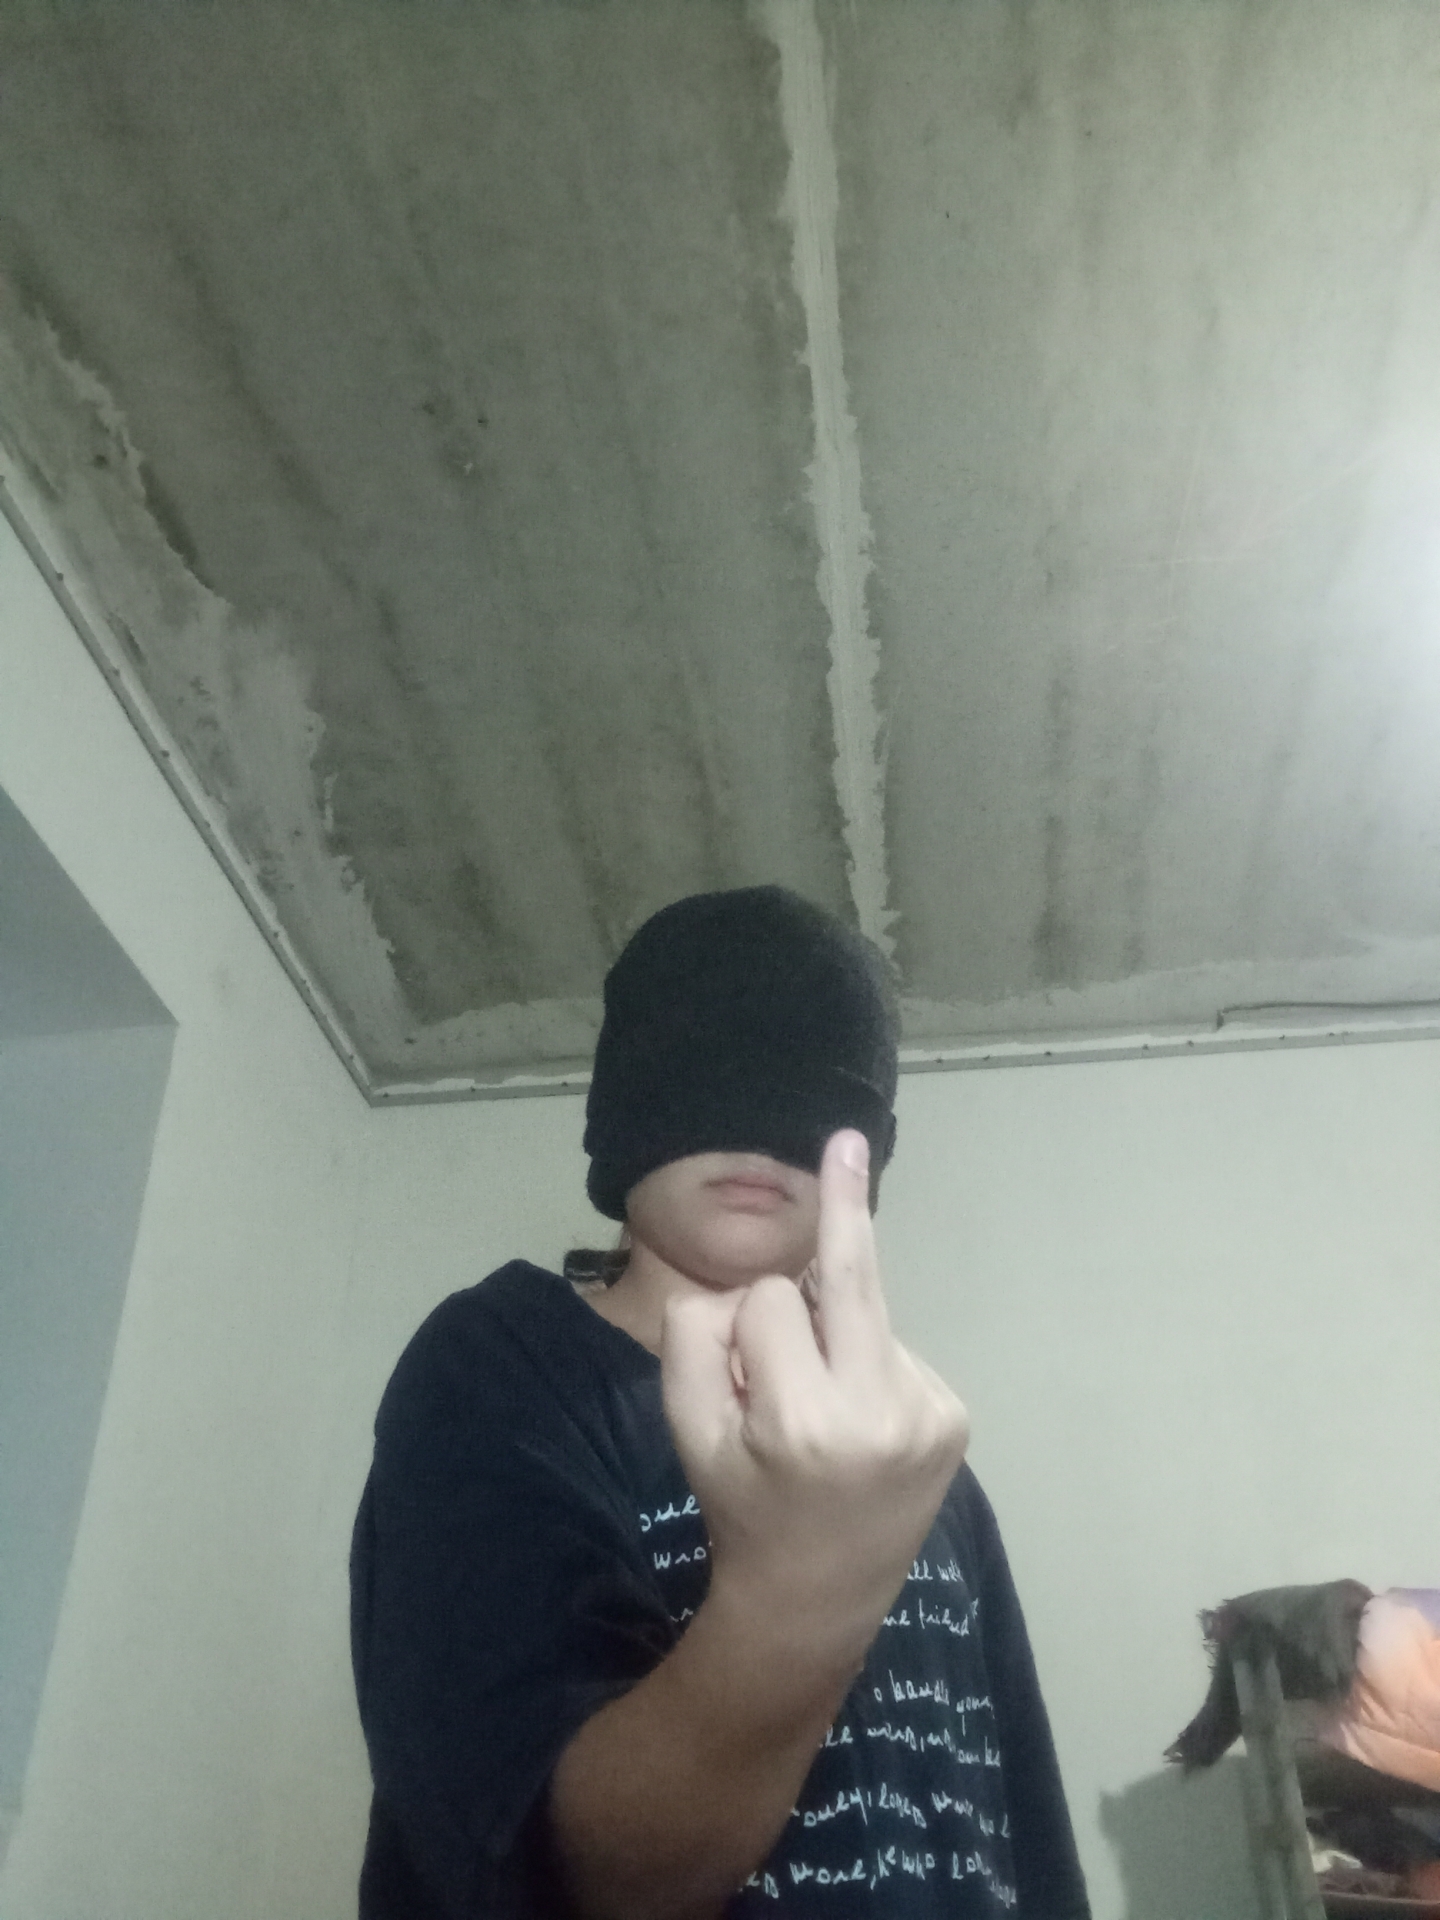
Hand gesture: middle_finger